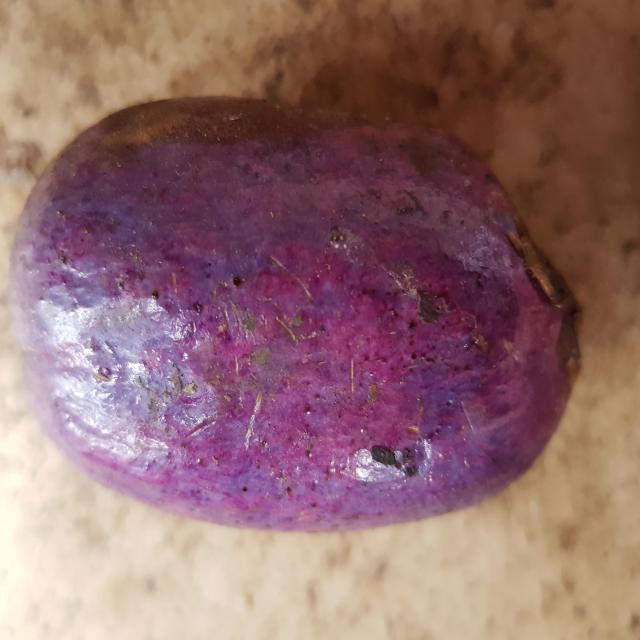
Plum grade: unaffected